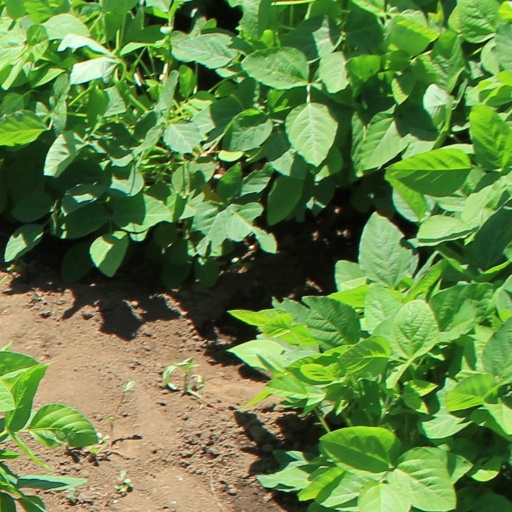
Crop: soybean